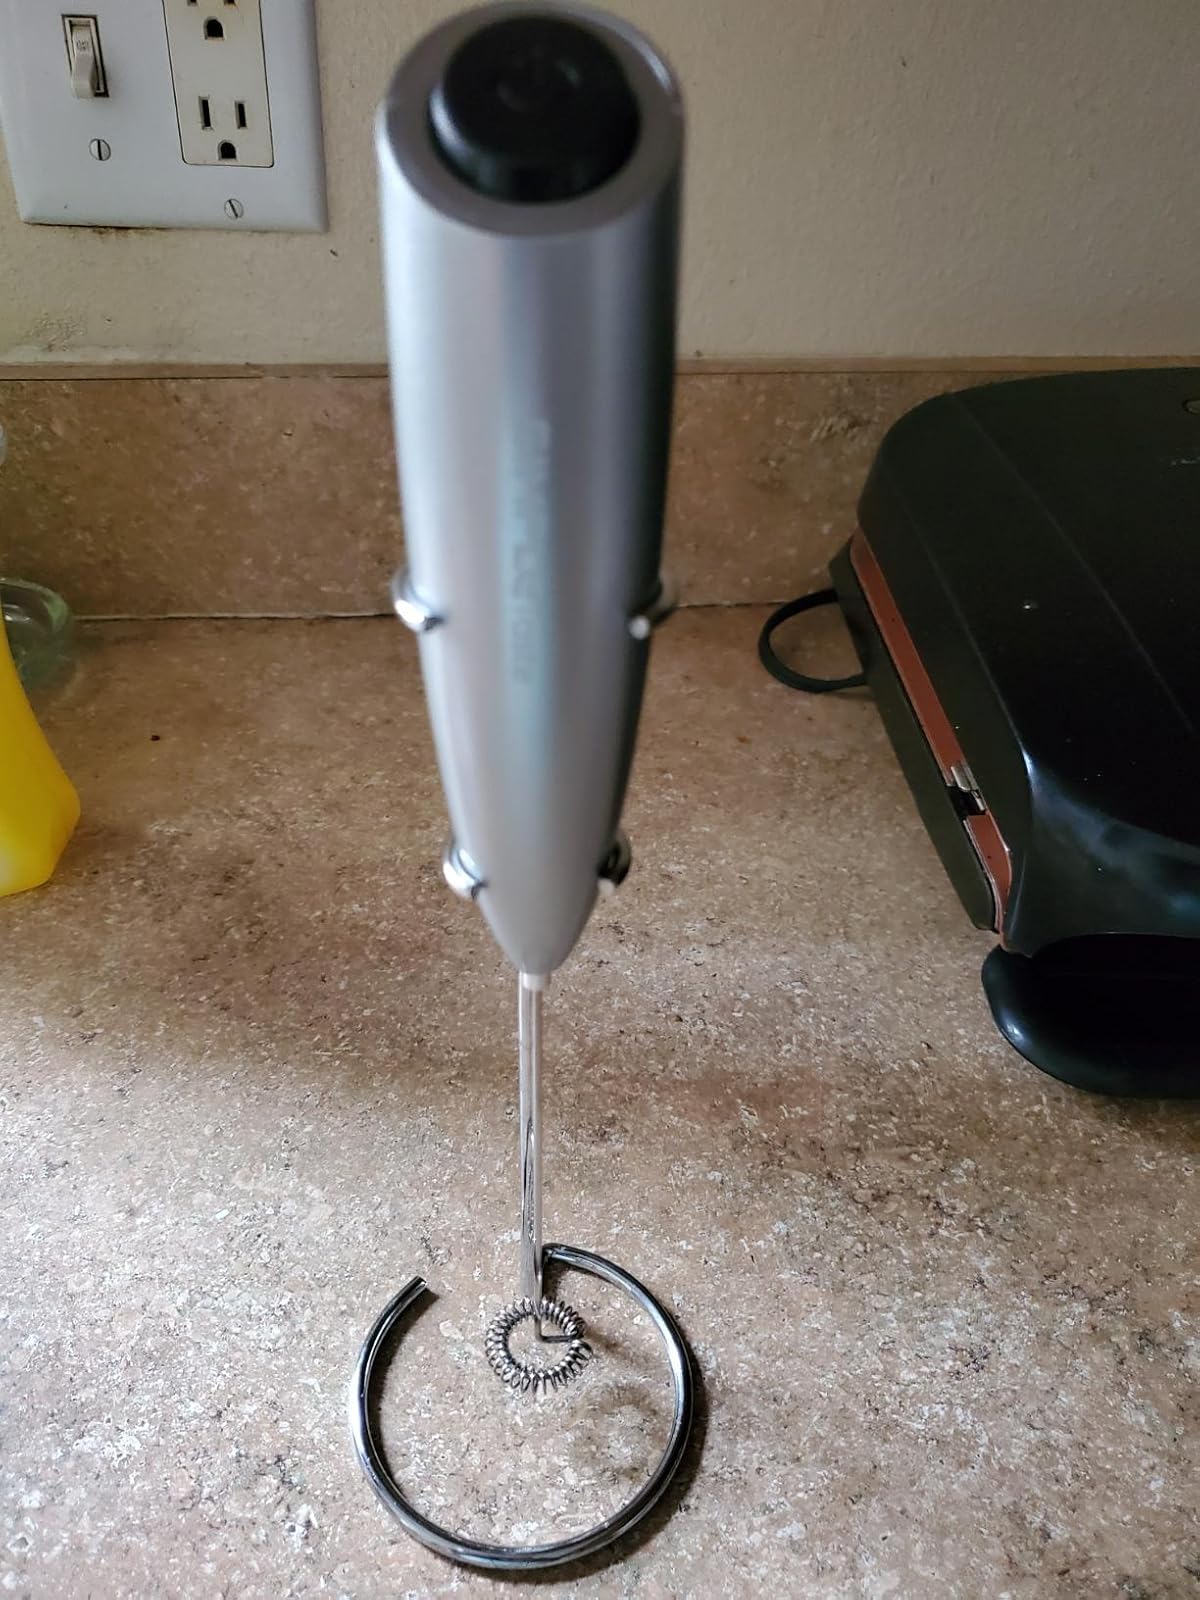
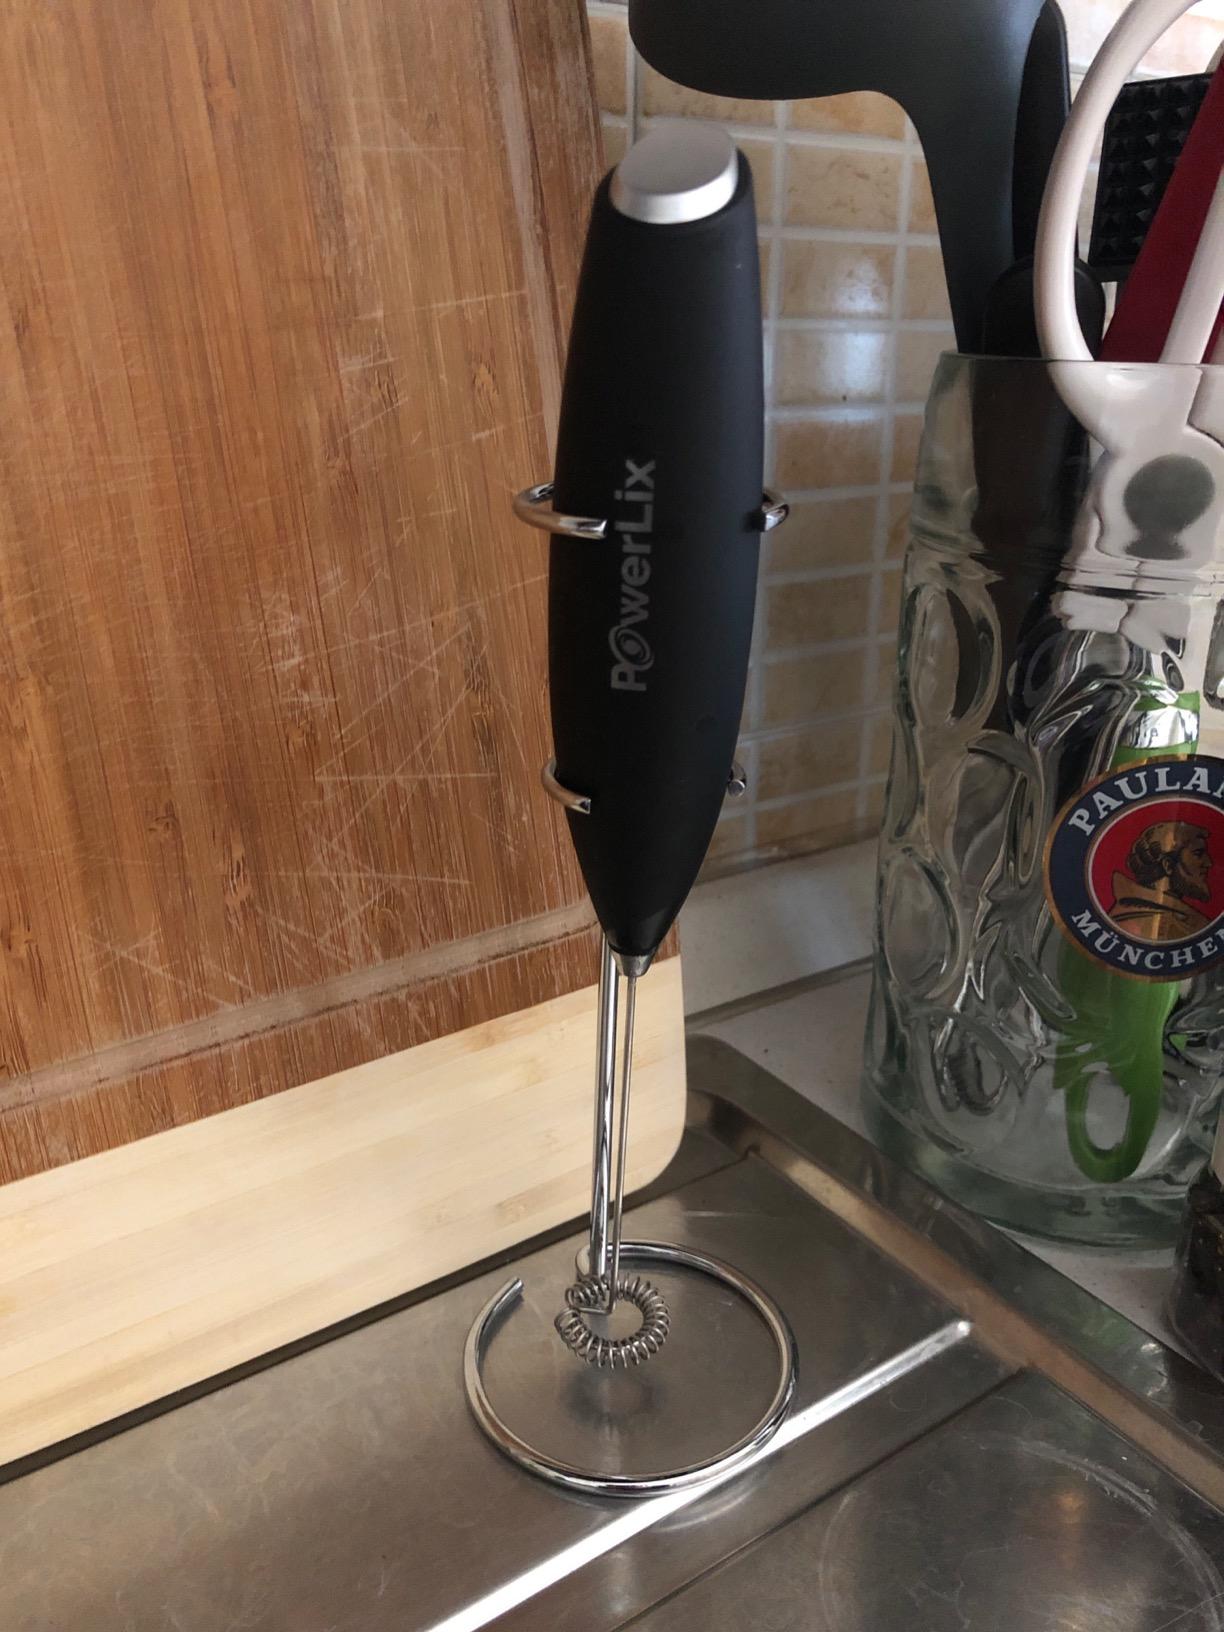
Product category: items_mixer
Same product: no